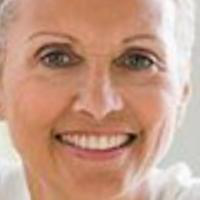
Age group: age 56-65